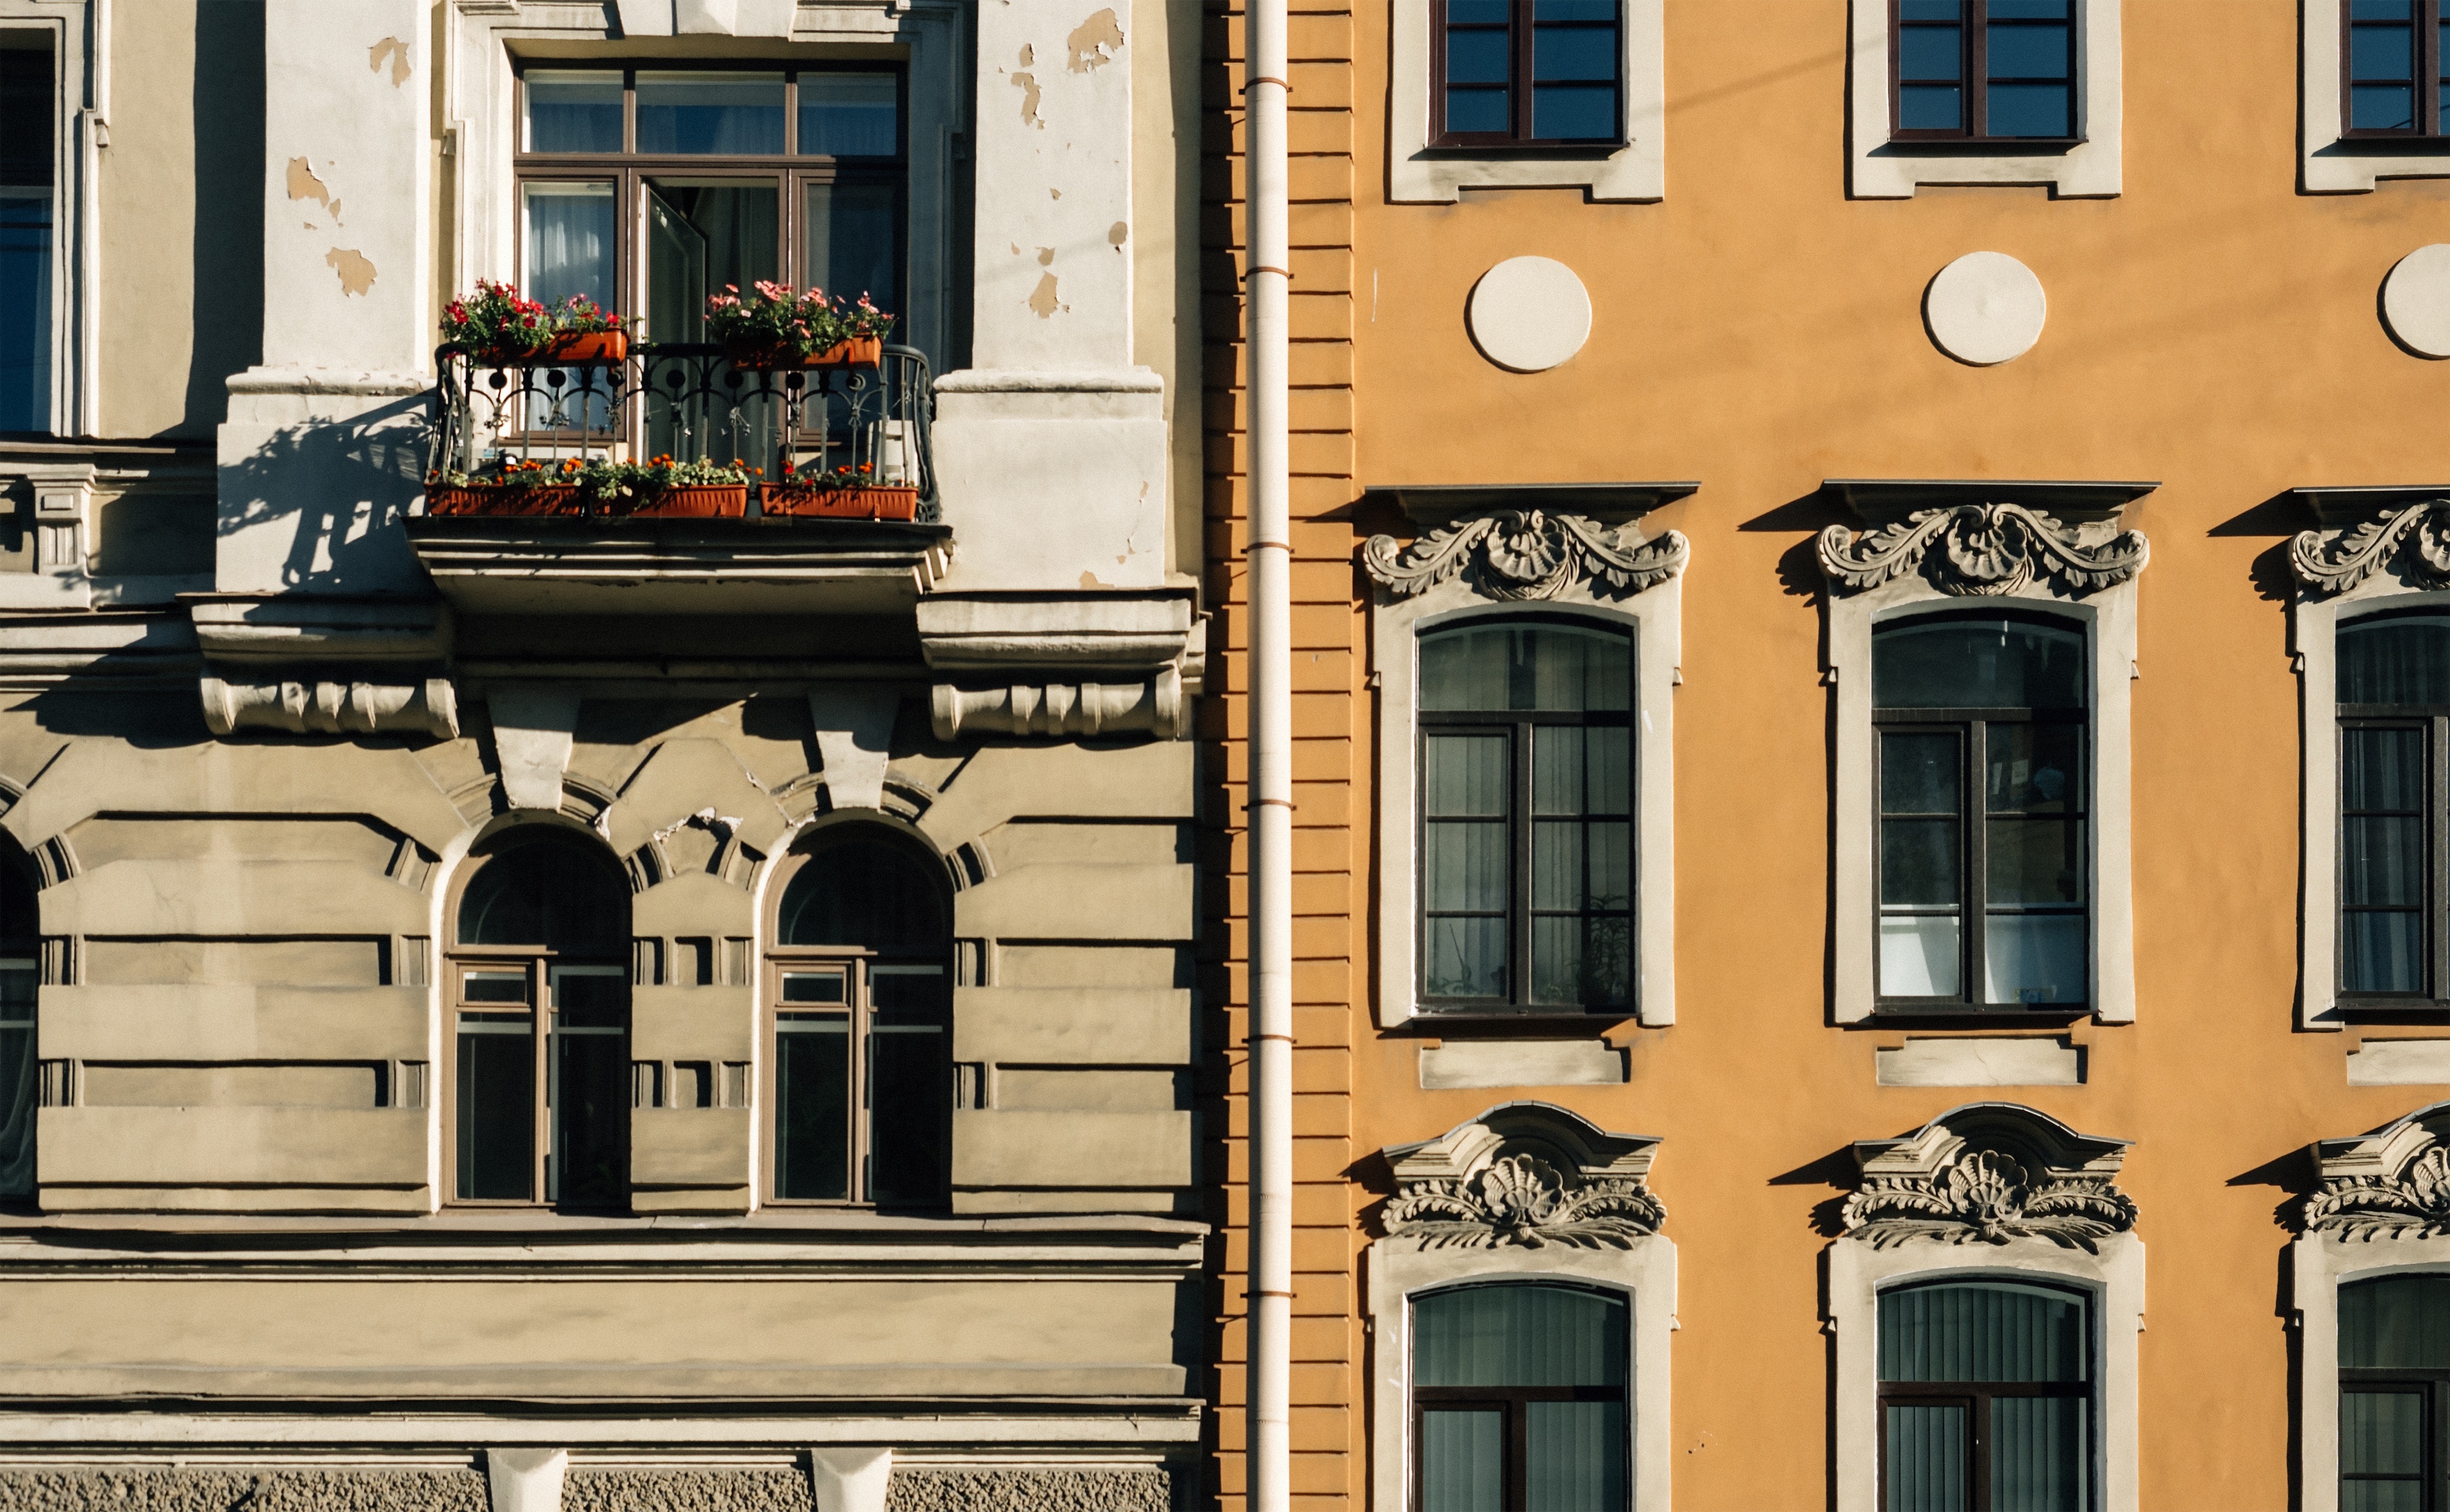
architecture, road, street, mansion, house, window, town, building, palace, old, home, urban, downtown, balcony, landmark, facade, interior design, face, russia, neighbourhood, st petersburg, st pete, urban area